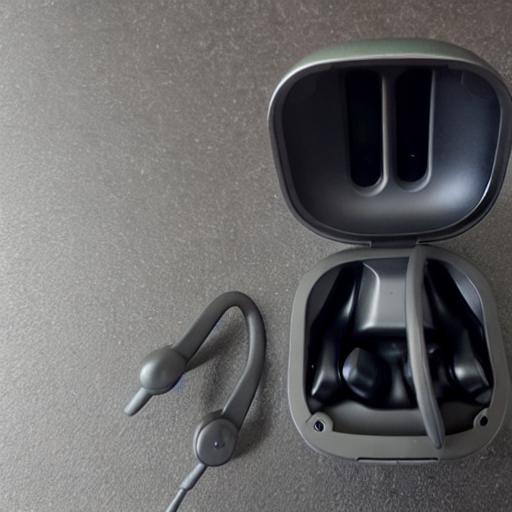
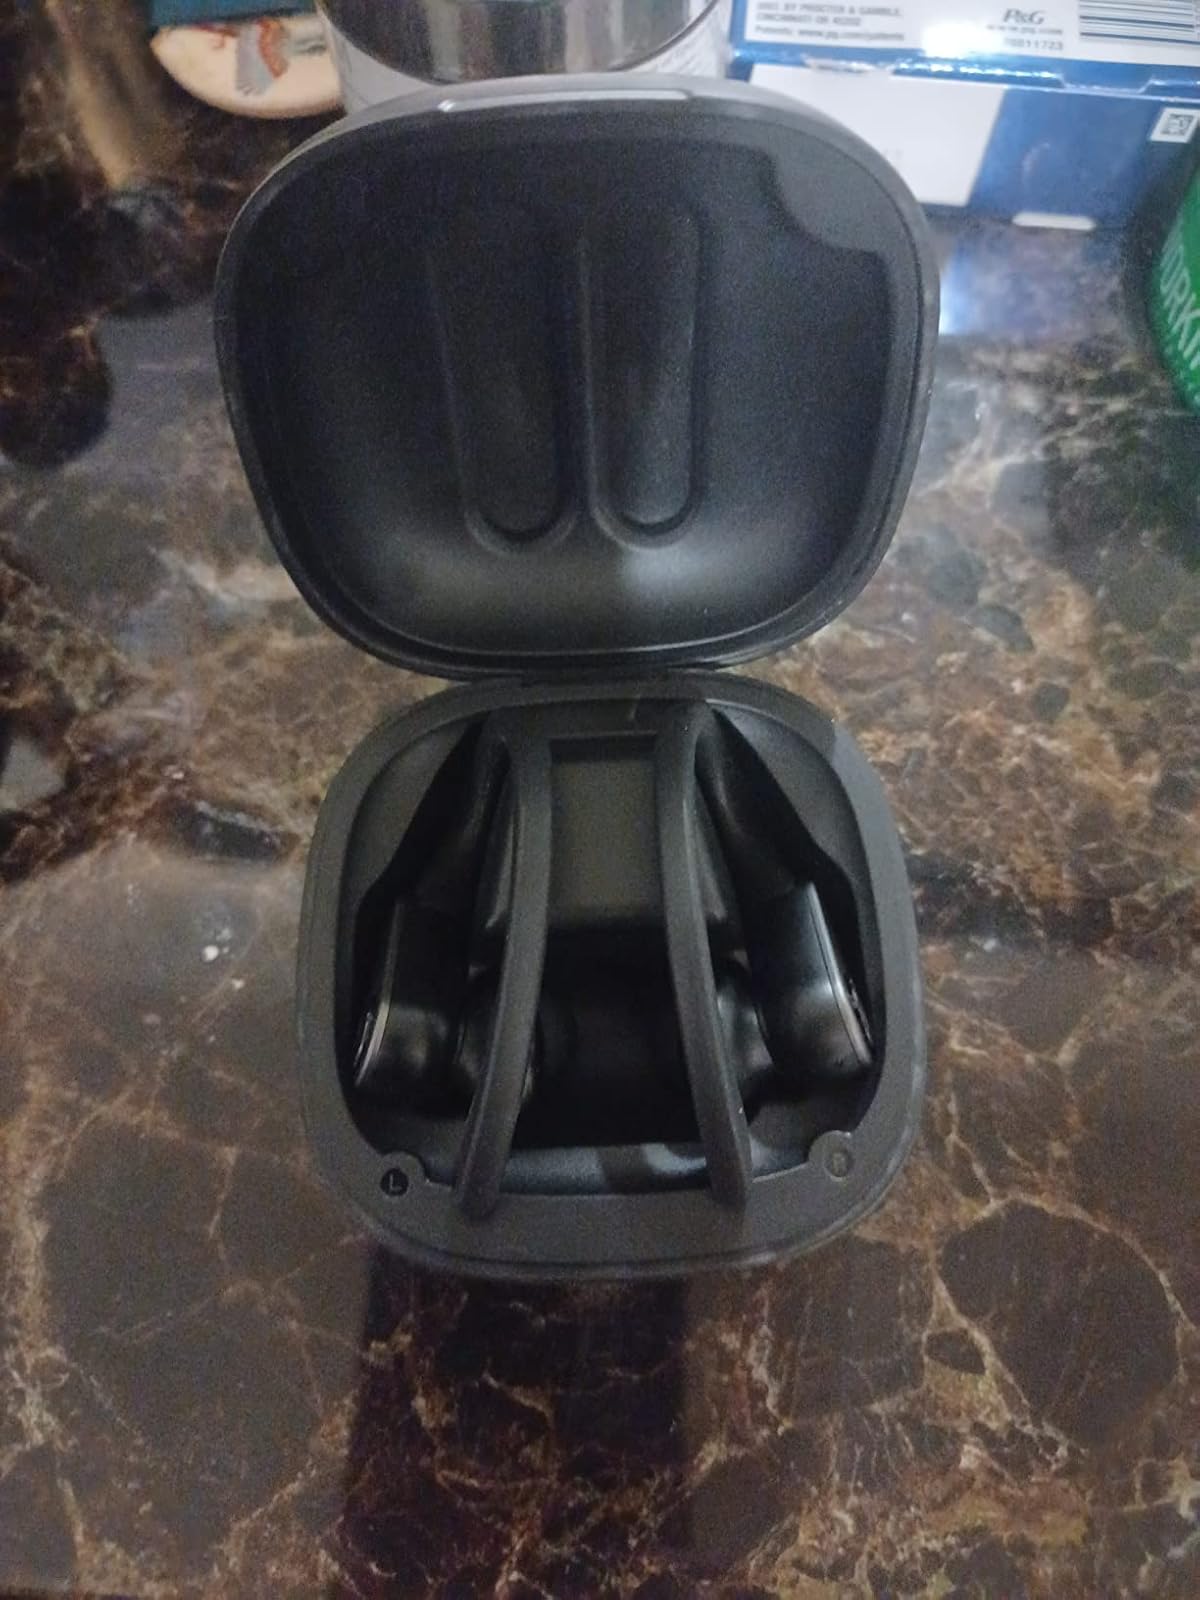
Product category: earbuds
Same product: no